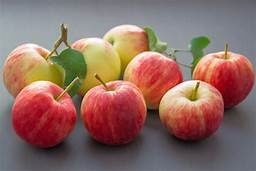
Label: apple